Râmnicu Vâlcea

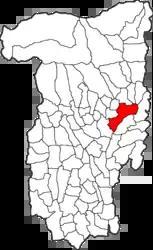

Râmnicu Vâlcea (formerly "Râmnic") is a city in Romania. Located in the south-central part of the country, in the historical province of Oltenia, it is the seat of Vâlcea County and its main urban settlement. According to the 2021 Romanian census, it has a population of 93,151.